Malapata

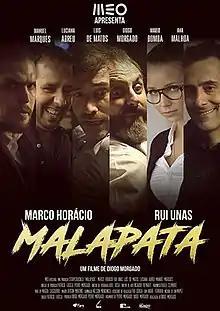
Film poster

Malapata is a 2017 Portuguese mystery comedy film directed by Diogo Morgado, co-written by brothers duo Diogo Morgado and Pedro Morgado. The film stars Rui Unas and Marco Horácio in the main lead roles. The film was released on 16 March 2017. The film was mostly shot and set in Algarve.